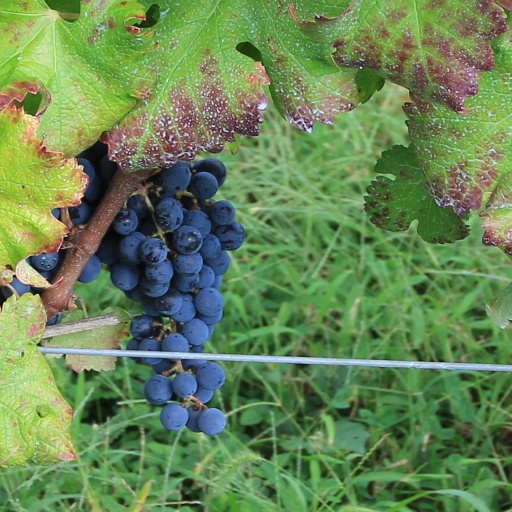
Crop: grape